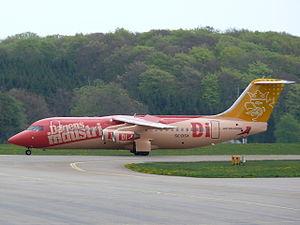
Dagens Industri est un journal suédois de nouvelles financières au format tabloïd. Il est détenu par le groupe Bonnier AB, une société contrôlée par la famille suédoise du même nom.